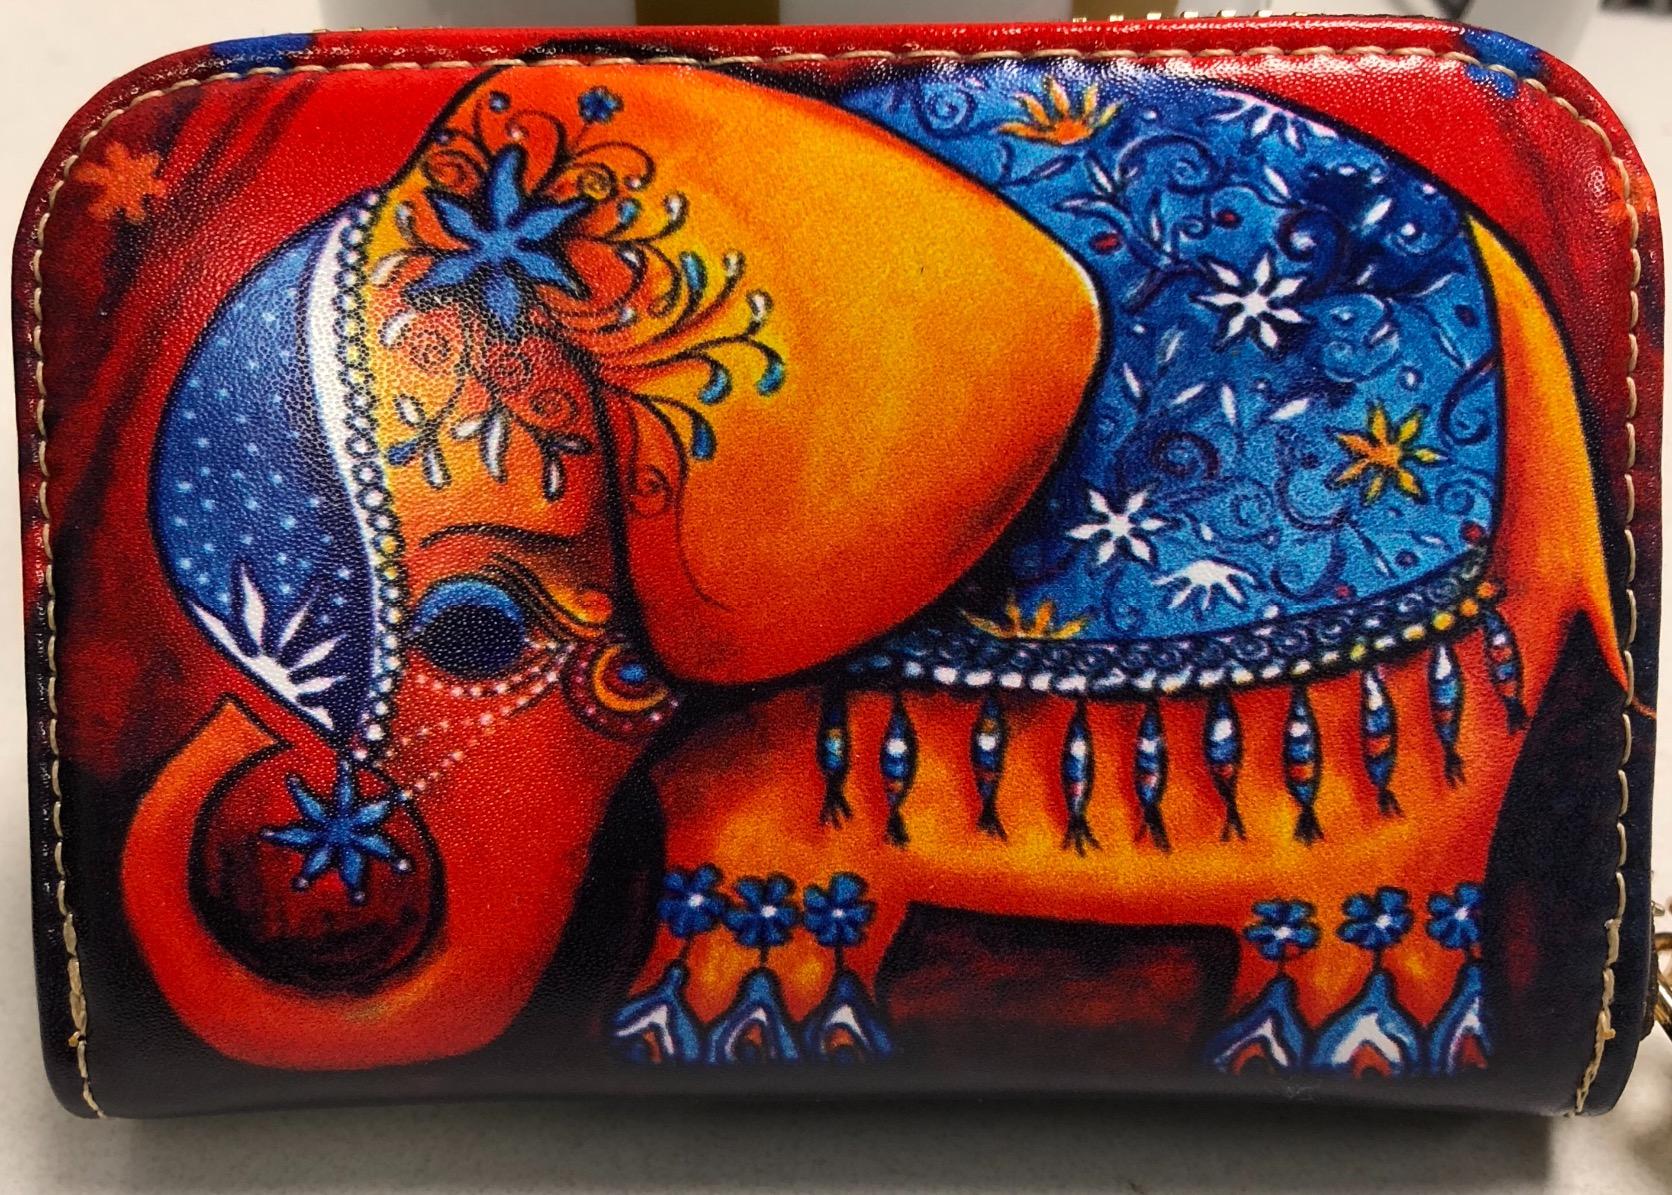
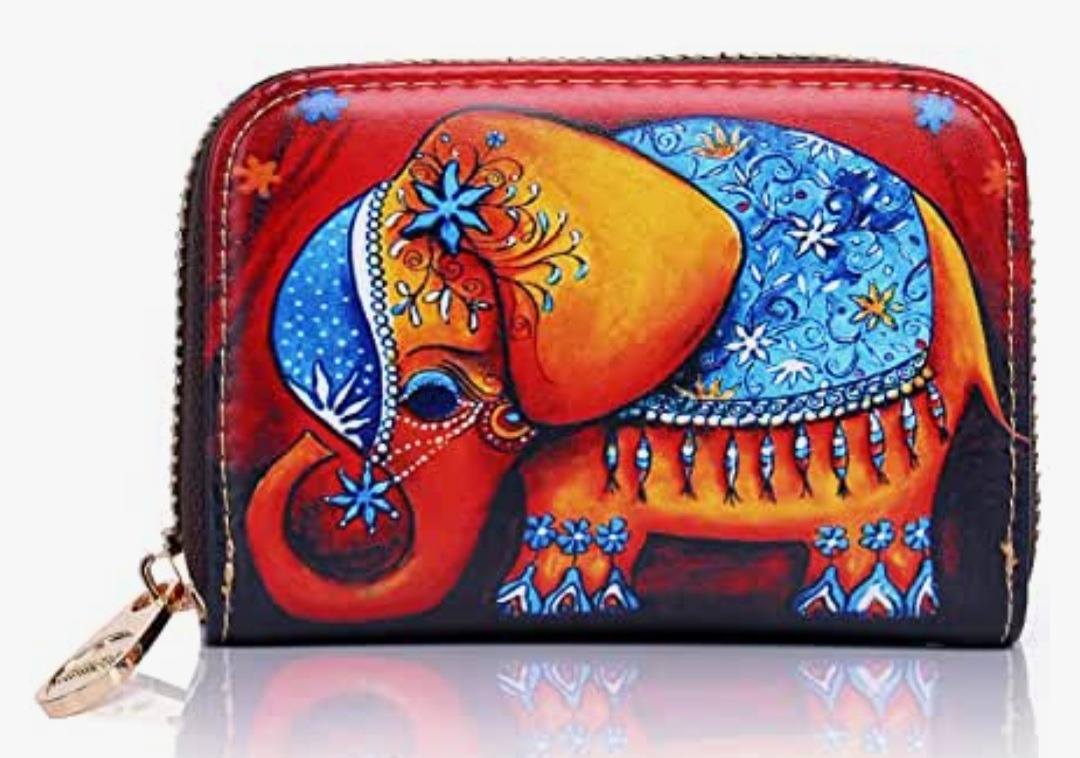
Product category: accessories_keychain
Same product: yes